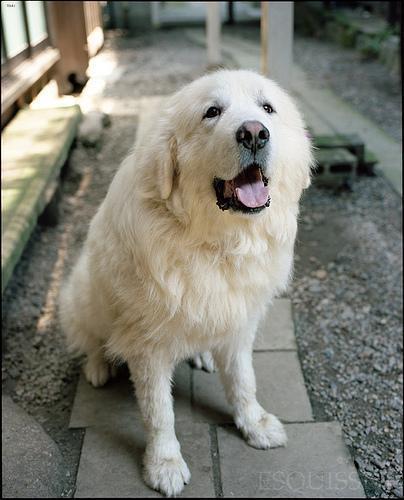
great pyrenees